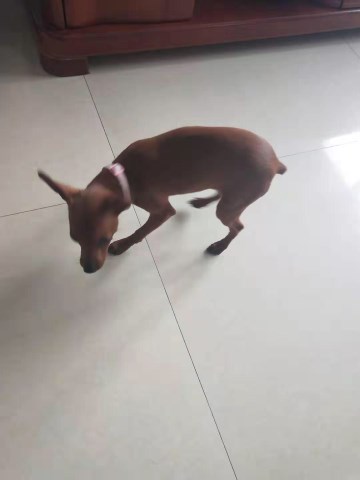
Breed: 561-n000127-miniature_pinscher